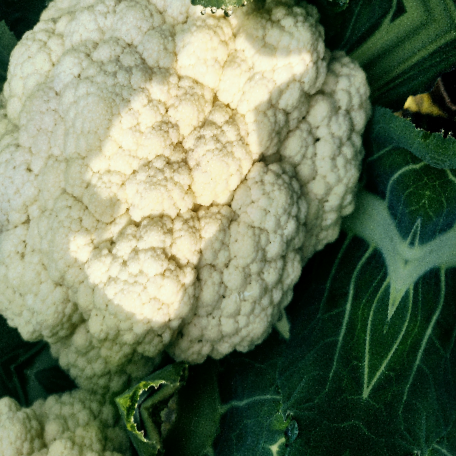
Label: Disease Free